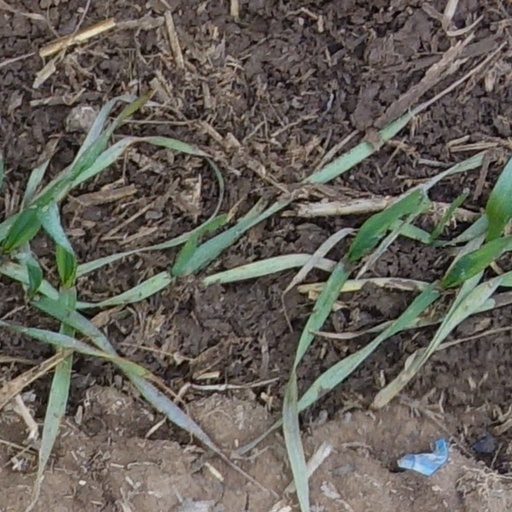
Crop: wheat